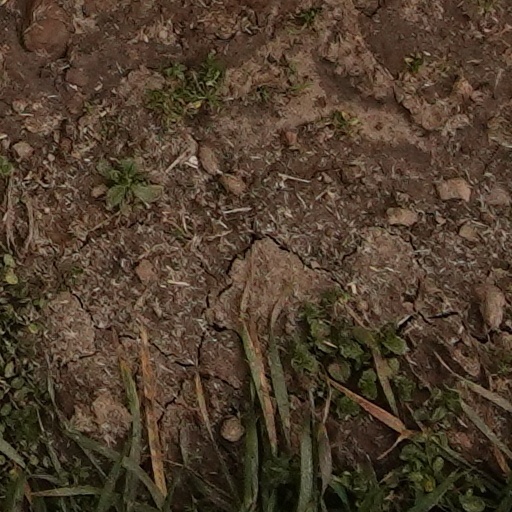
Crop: wheat